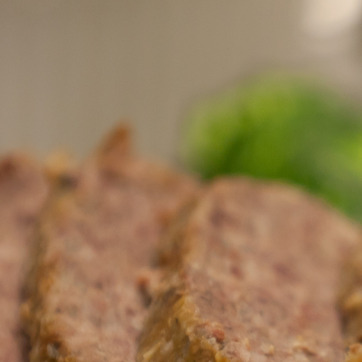
Material: food